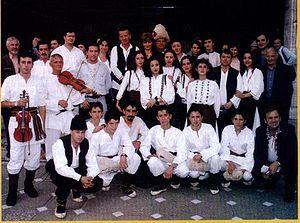
Les 174 000 roumanophones de Serbie se divisent en deux groupes : 34 000 personnes recensées en Voïvodine sont désignées comme « Roumains » ;
Jabukovac est une localité de Serbie située dans la municipalité de Negotin, district de Bor. Au recensement de 2011, elle comptait 1 389 habitants.